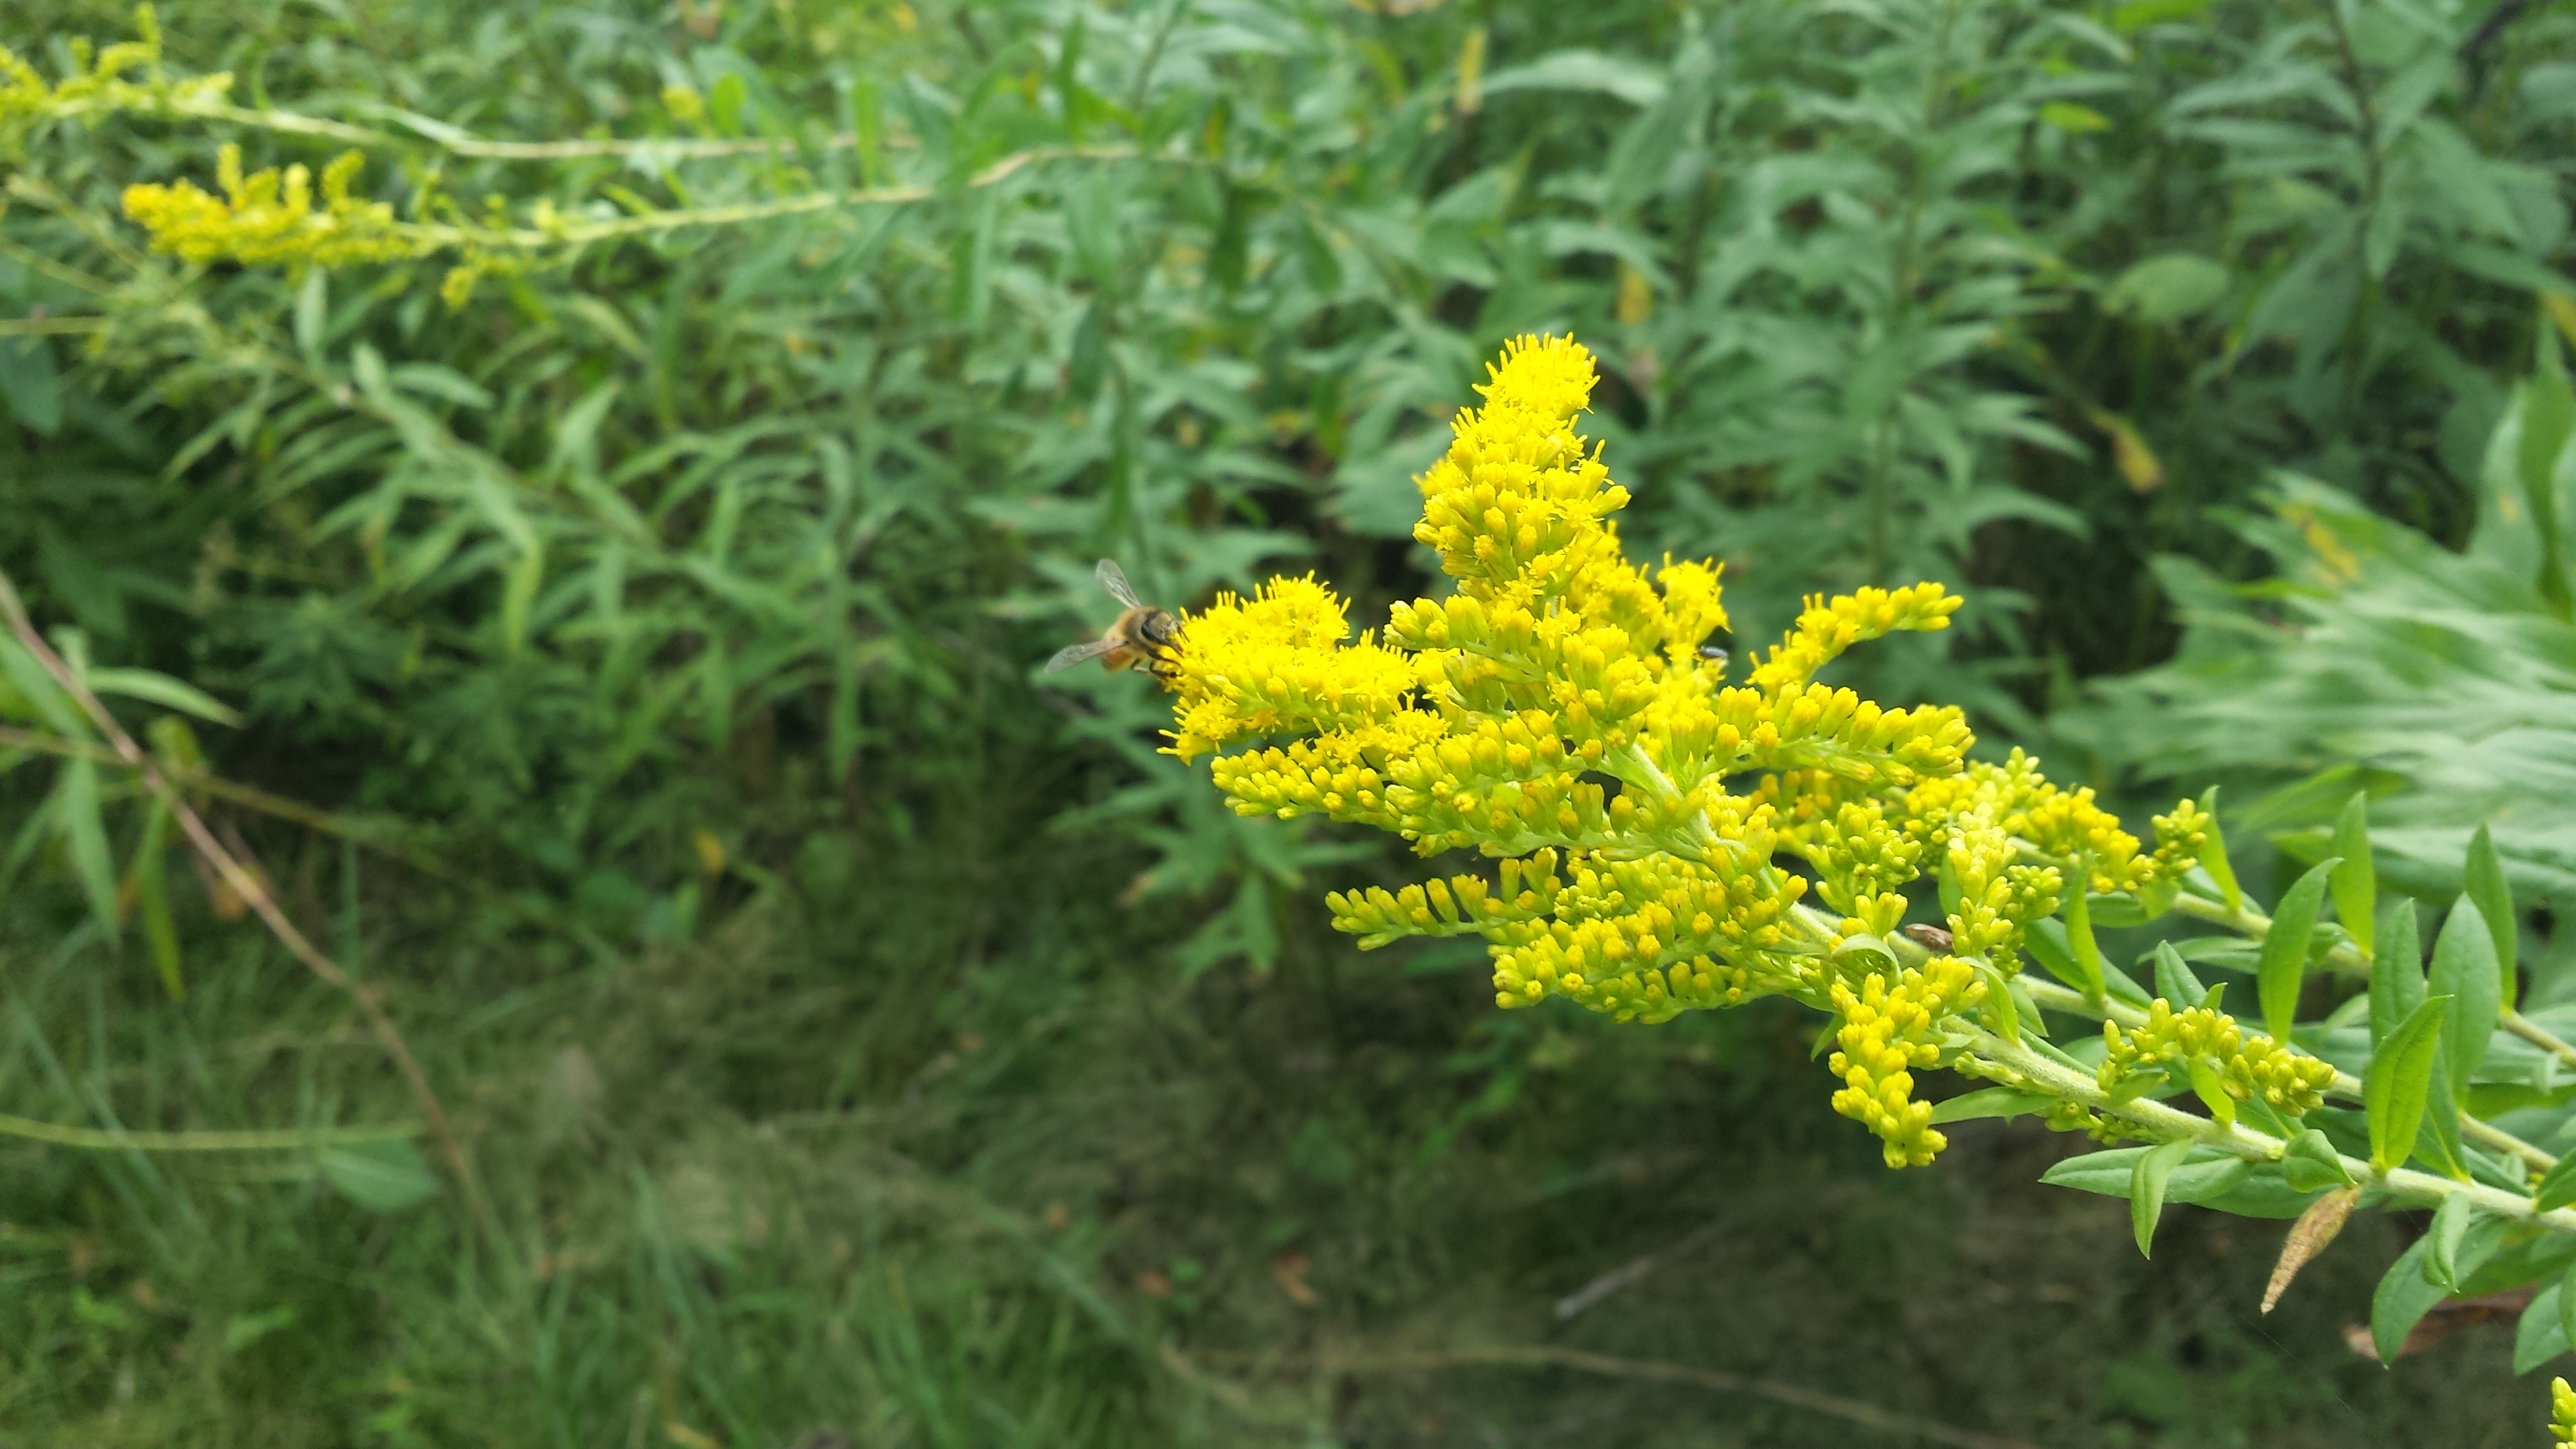
goldenrod, flower, flora, garden, plant, biome, subshrub, tansy